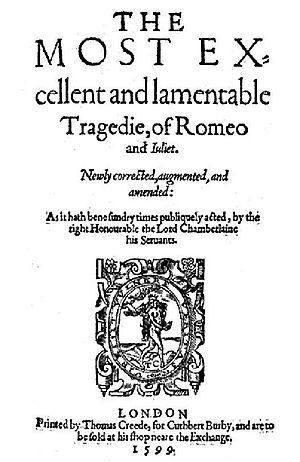
Édition de Roméo &amp